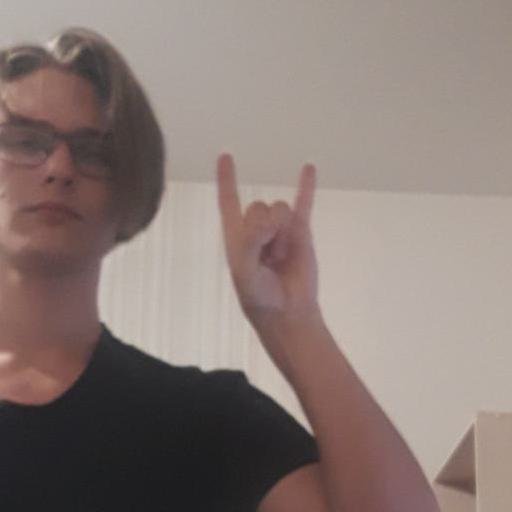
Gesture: rock